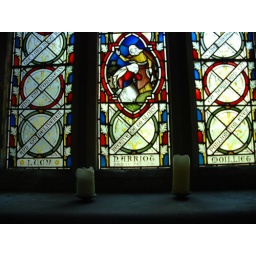
A stained glass window in St. Mary's dedicated to Lucy Moilliet.